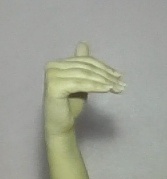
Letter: khaa